New York Workers School

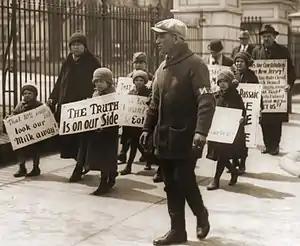
Passaic strikers with children picketing outside White House in Washington, DC (1926)

Joseph R. Brodsky had an as-yet-undefined affiliation with the school.